Douglas DC-8

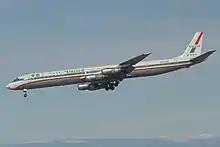
The long DC-8-61 was introduced by United Airlines in February 1967.

The DC-8-40 was essentially the -30 but with 17,500 lb (78.4 kN) Rolls-Royce Conway 509 turbofan engines for better efficiency, less noise and less smoke. The Conway was an improvement over the turbojets that preceded it, but the Series 40 sold poorly because of the traditional reluctance of U.S. airlines to buy a foreign product and because the still-more-advanced Pratt & Whitney JT3D turbofan was due in early 1961. The DC-8-41 and DC-8-42 had weights of respectively, the DC-8-43 had the 1.5° flap setting of the -33 and introduced a 4% leading-edge wing extension to reduce drag and increase fuel capacity slightly – the new wing improved range by 8%, lifting capacity by 6,600 lb (3 metric tons), and cruising speed by better than . It was used on all later DC-8s. The first DC-8-40 was delivered in 1960; 32 were built (of which three were eventually converted to DC-8-50s).